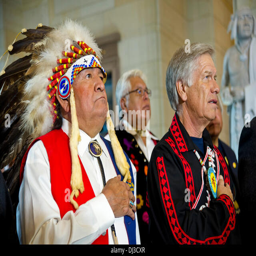
representatives of tribes during ethnicity in fiction